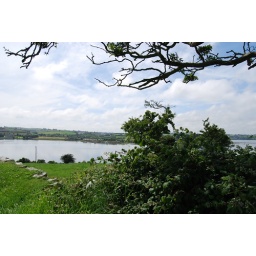
This is as much blue sky as I've seen in about 2 months